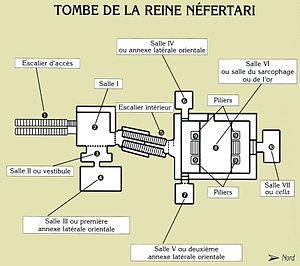
QV66
Kort over QV66 (på fransk)
QV66 er graven af Nefertari, som var gift med Ramses II, i Dronningernes dal. Den blev opdaget af Ernesto Schiaparelli i 1904. Det kaldes Det Sixtinske Kapel i Det gamle Egypten.